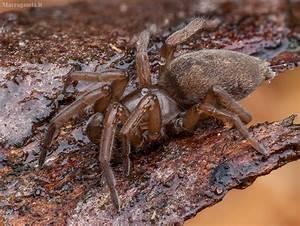
spider